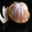
Label: orange